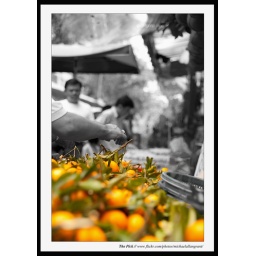
Mandarins in the fake flower market behind Bugis Street, Singapore.